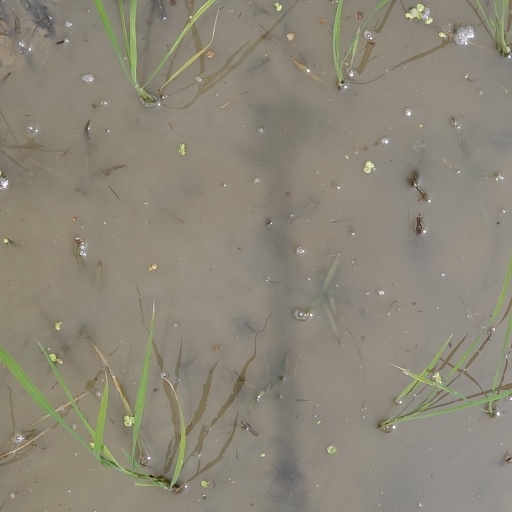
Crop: rice